Lund

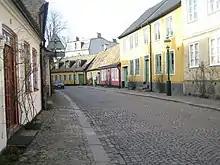
Adelgatan ("Nobility Street" in current Swedish but originally meant Main Street), Lund

Lund city contains four main city squares that are connected by a number of roads and passages that represent the main city centre containing numerous restaurants, shops and bars. "Clemenstorget" is a tree-covered city square located alongside the railway and associated station, hosts a small market and is the central terminus of the city's tramway. "Bantorget" is a green park-square close to the central station and Lund's Grand Hotel is placed there. The city hall is located on the main city square - "Stortorget" which often features concerts and various cultural and political events. "Mårtenstorget" hosts the Lund Market Hall, has many restaurants, food trucks and bars around it and serves as a market square during the daytime. In earlier times the square was used as a cattle market and was known as "Oxtorget". Smaller city squares in Lund include Domkyrkoplatsen, Petriplatsen, Västra stationstorget, Sockertorget and Knut den Stores Torg.